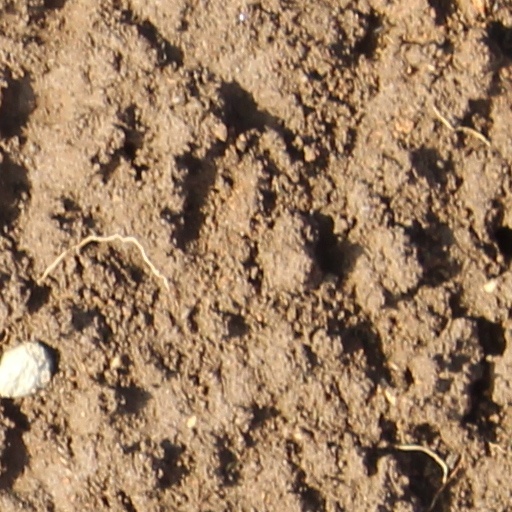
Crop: wheat